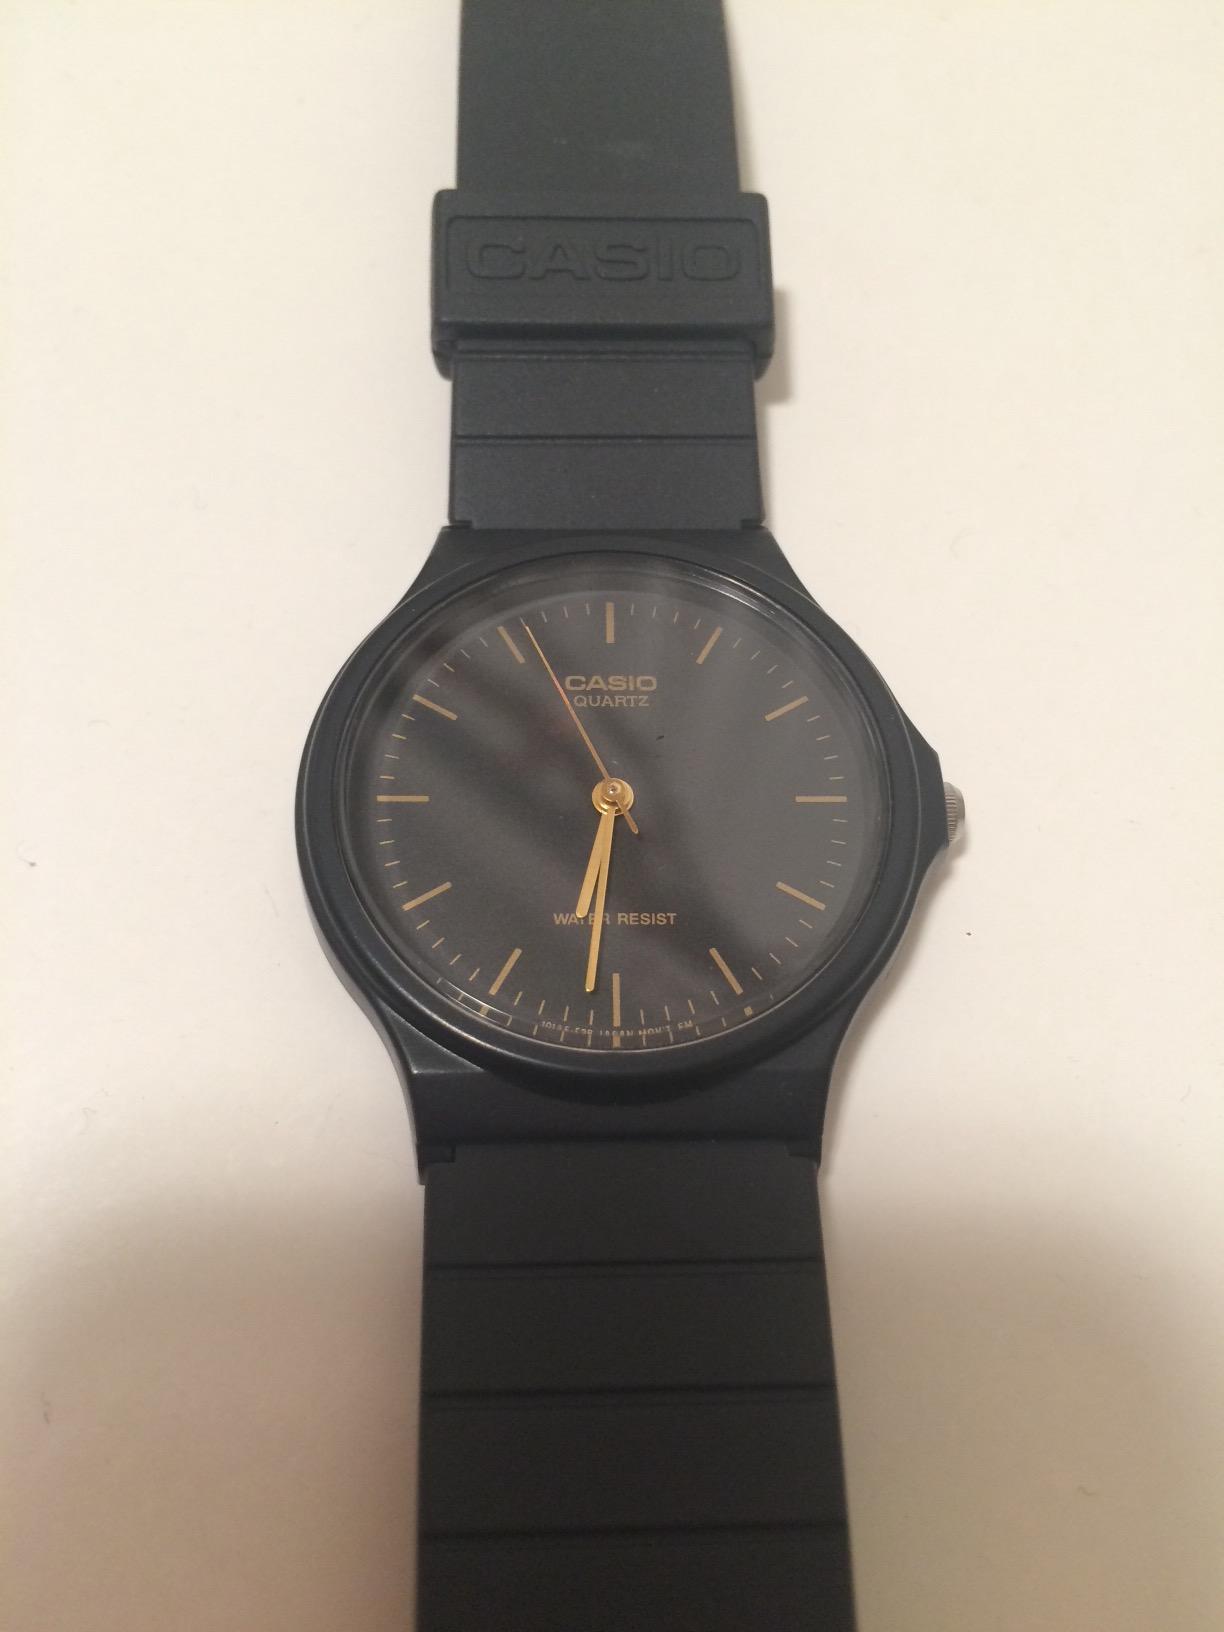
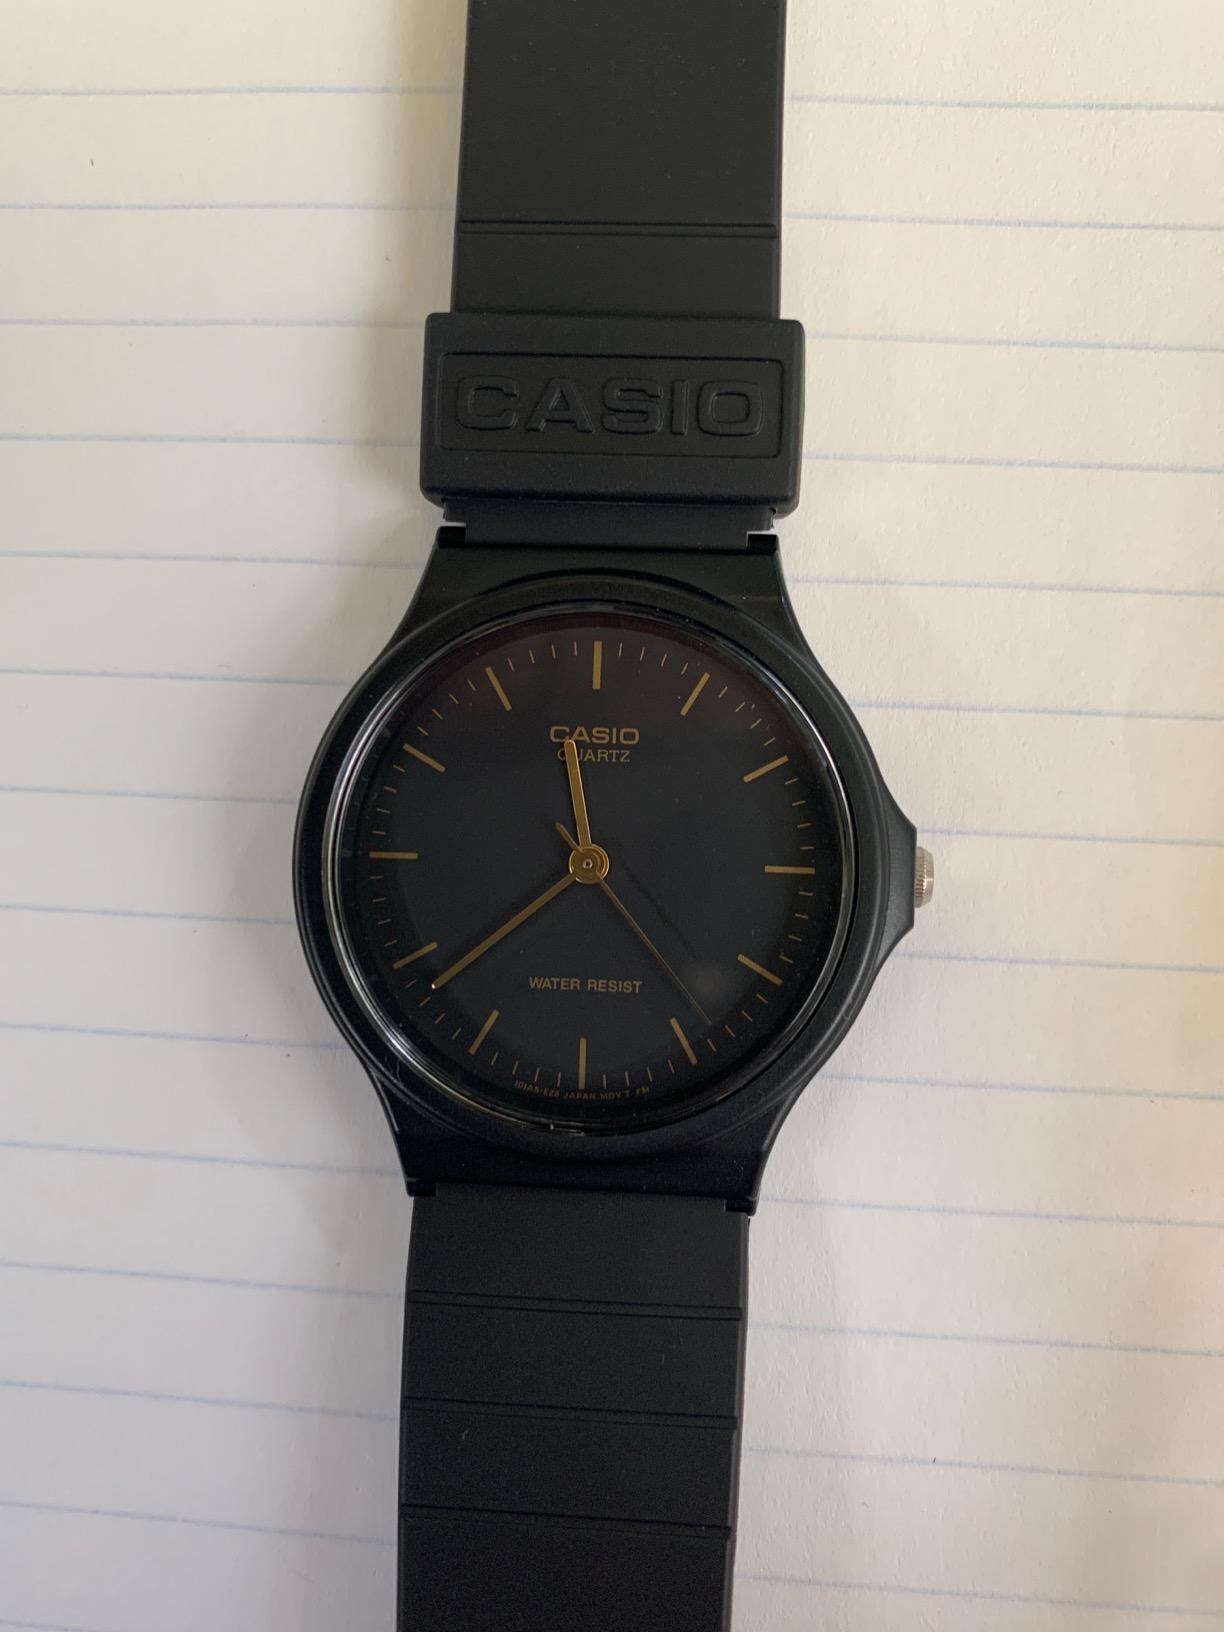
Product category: accessories_watch
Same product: yes